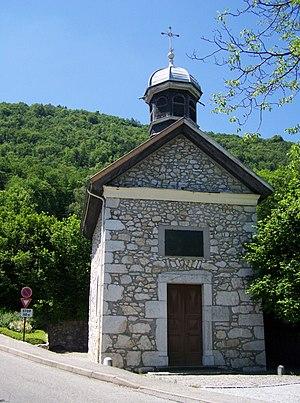
La chapelle de Létraz (1837), située sur la commune de Sevrier près d'Annecy en Haute-Savoie.
Sevrier, précédemment nommée Sévrier, est une commune française située dans le département de la Haute-Savoie, en région Auvergne-Rhône-Alpes.